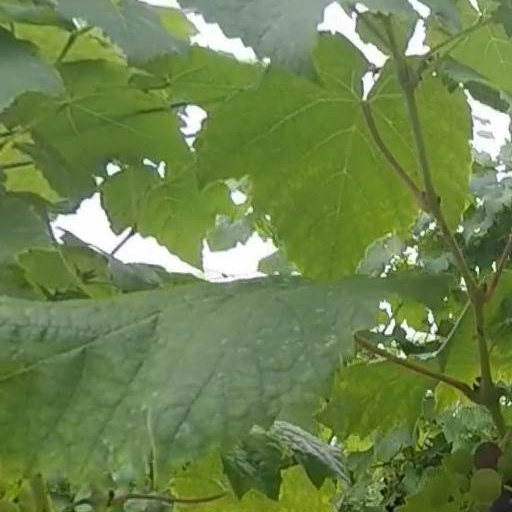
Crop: grape